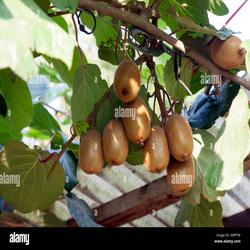
Label: Kiwi